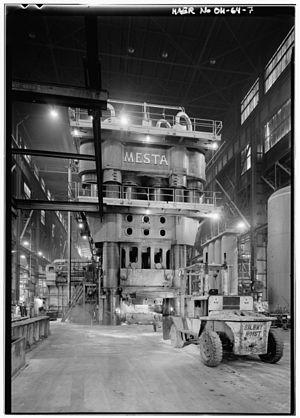
Le Heavy Press Program était un programme militaire de l'United States Air Force, conçu et mis en place pendant la guerre froide, qui visait à construire les plus grandes presses à forger et les plus grandes presses à extrusion du monde.
Alcoa, abréviation de « Aluminum Company of America », est une entreprise américaine, troisième plus grand producteur d'aluminium au monde derrière Rusal et Rio Tinto Alcan. Son siège opérationnel est situé à Pittsburgh aux États-Unis. En 2006, l'entreprise était présente dans quarante-trois pays et employait 127 000 personnes. Fin 2015, elle est présente dans trente pays et emploie 60 000 personnes.